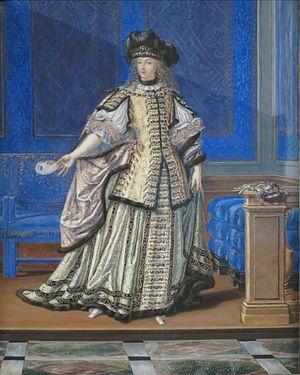
Cette page concerne l’année 1663 du calendrier grégorien.